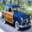
Label: automobile